Timeline of lighting technology

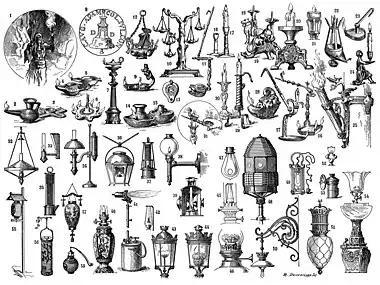
Lighting through the ages (legend)

Artificial lighting technology began to be developed tens of thousands of years ago and continues to be refined in the present day.